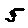
Label: 5